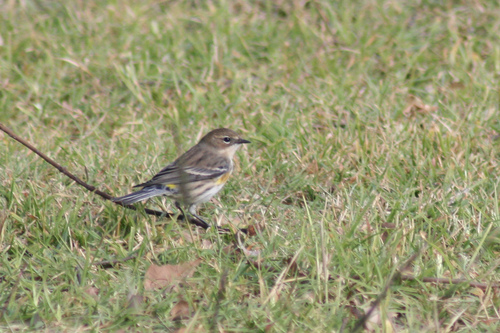
the bird has a small black bill and a white breast.
a small brown bird with a white belly.
a small bird with brown, white, and black feathers covering its entire body along with light yellow feathers on its tail.
this bird has a white belly and breast with abrown crown, and short pointy bill.
this bird has a white breast and brown feathers with two white wing bars.
this bird has a long pointed bill with grey crown and white throat and grey, orange and white side and belly.
this bird has a belly that is white and gray sides
this small bird has gray and brown plumage, with an orange side and yellow rump.
this bird is a gray-ish brown color it has hint of yellow on it chest it looks to be a very small birdthe bird has a small bill, white belly and a small eyering.
Species: Myrtle Warbler